CloudSat

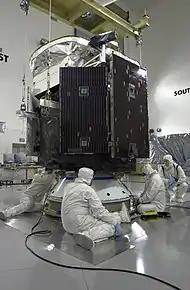
CloudSat at Vandenberg Air Force Base.

The main instrument on CloudSat was the Cloud Profiling Radar (CPR), a 94-GHz nadir-looking radar that measures the power backscattered by clouds as a function of distance from the radar. The radar instrument was developed at NASA's Jet Propulsion Laboratory (JPL) in Pasadena, California, with hardware contributions from the Canadian Space Agency. The overall design of the CPR was simple, well understood, and had a strong heritage from the many cloud radars already in operation in ground-based and airborne applications. Most design parameters and subsystem configurations were nearly identical to those for the Airborne Cloud Radar, which has been flying on the NASA DC-8 aircraft since 1998.